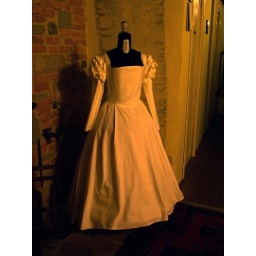
Lovely dress in our bed and breakfast